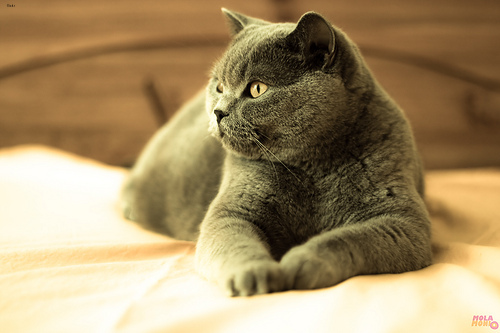
Breed: british shorthair